Mike Gallego

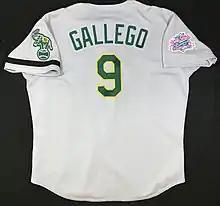
1989 Oakland Athletics 1989 World Series #9 Mike Gallego road jersery

Gallego was the Athletics' starting second baseman during their three-year run of AL championships from 1988 through 1990, which included a World Series sweep in 1989 against their Bay Area rivals, the San Francisco Giants. Throughout his career, he was known more for his glove than his bat. In 1990, he led the AL in sacrifice hits with 17. He had 28 hits without an extra-base hit in 1995, still the post-1912 non-pitcher record. Gallego's 12 home runs in 1991 set a career high.